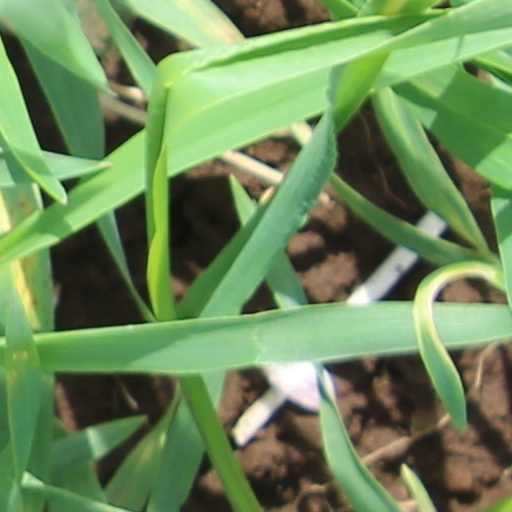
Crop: wheat